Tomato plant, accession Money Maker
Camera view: bottom (45 deg); turntable rotation: 60 degrees
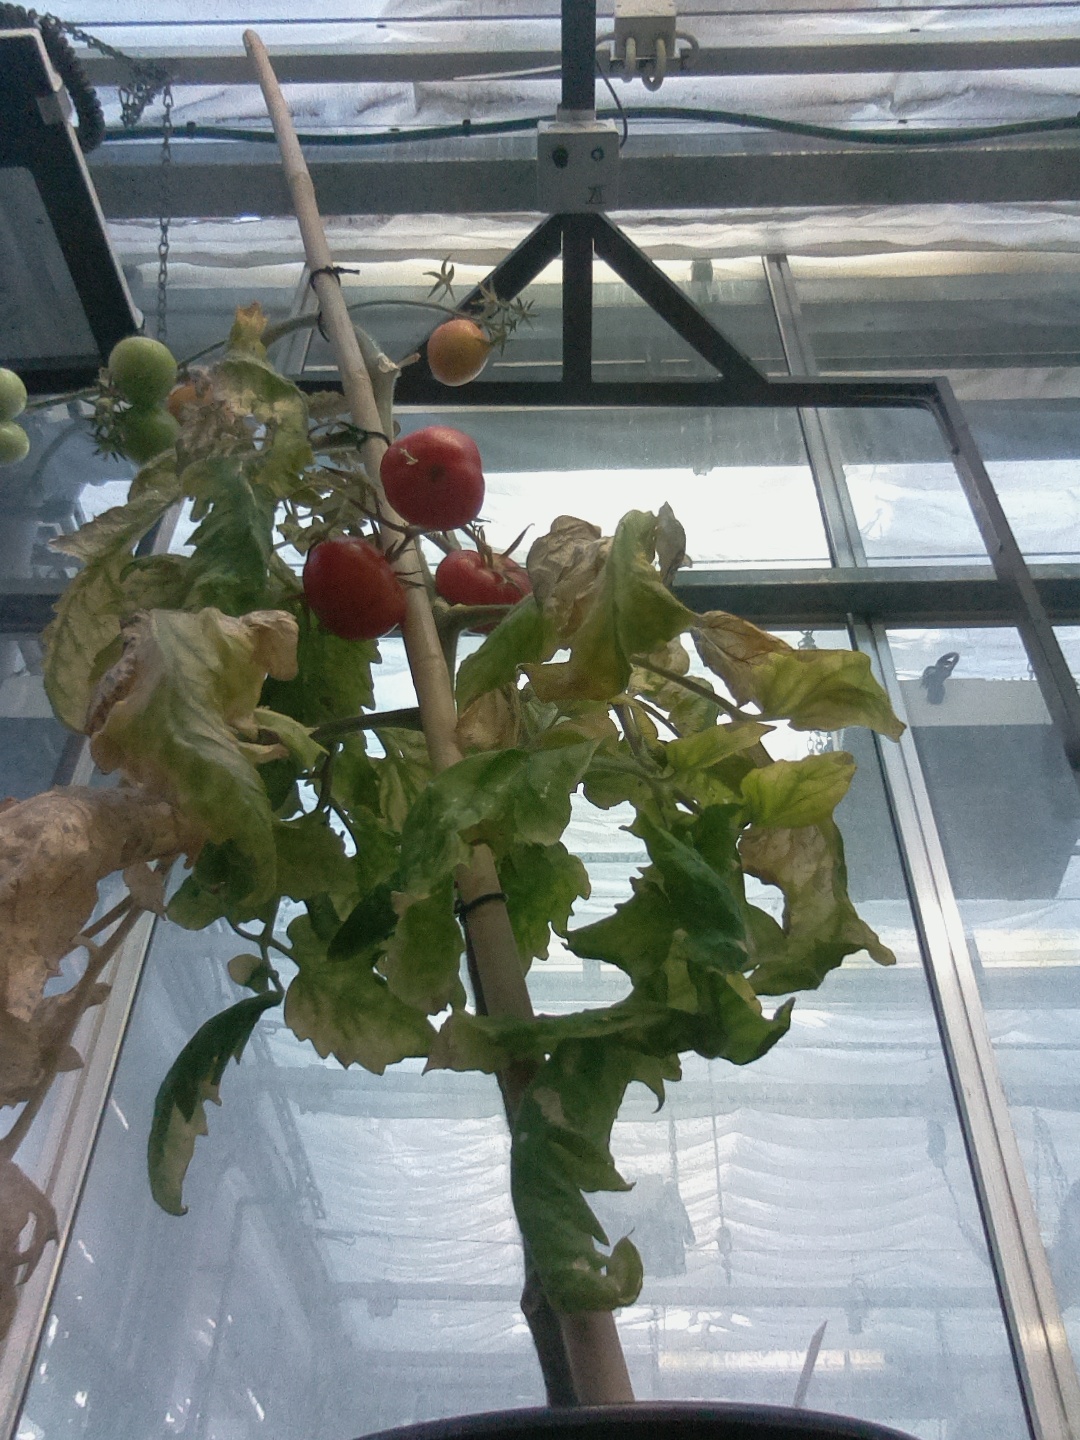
BBCH growth stage 85: 50%-60% of fruits show typical fully ripe color